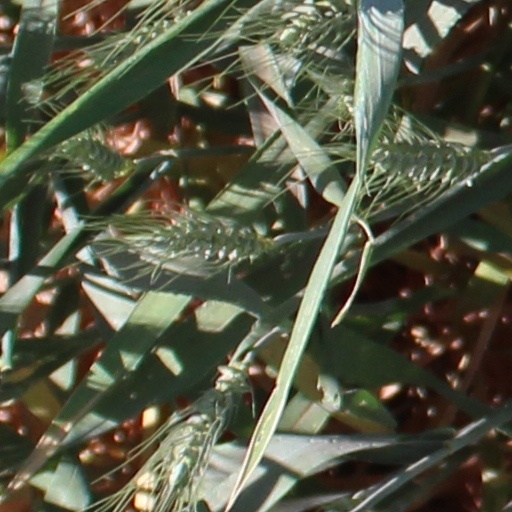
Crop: wheat